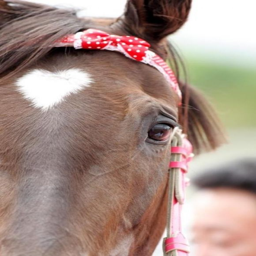
sweeter -- horse with a heart